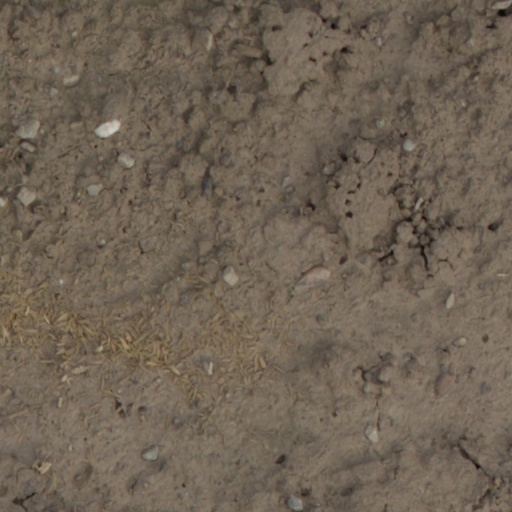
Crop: wheat